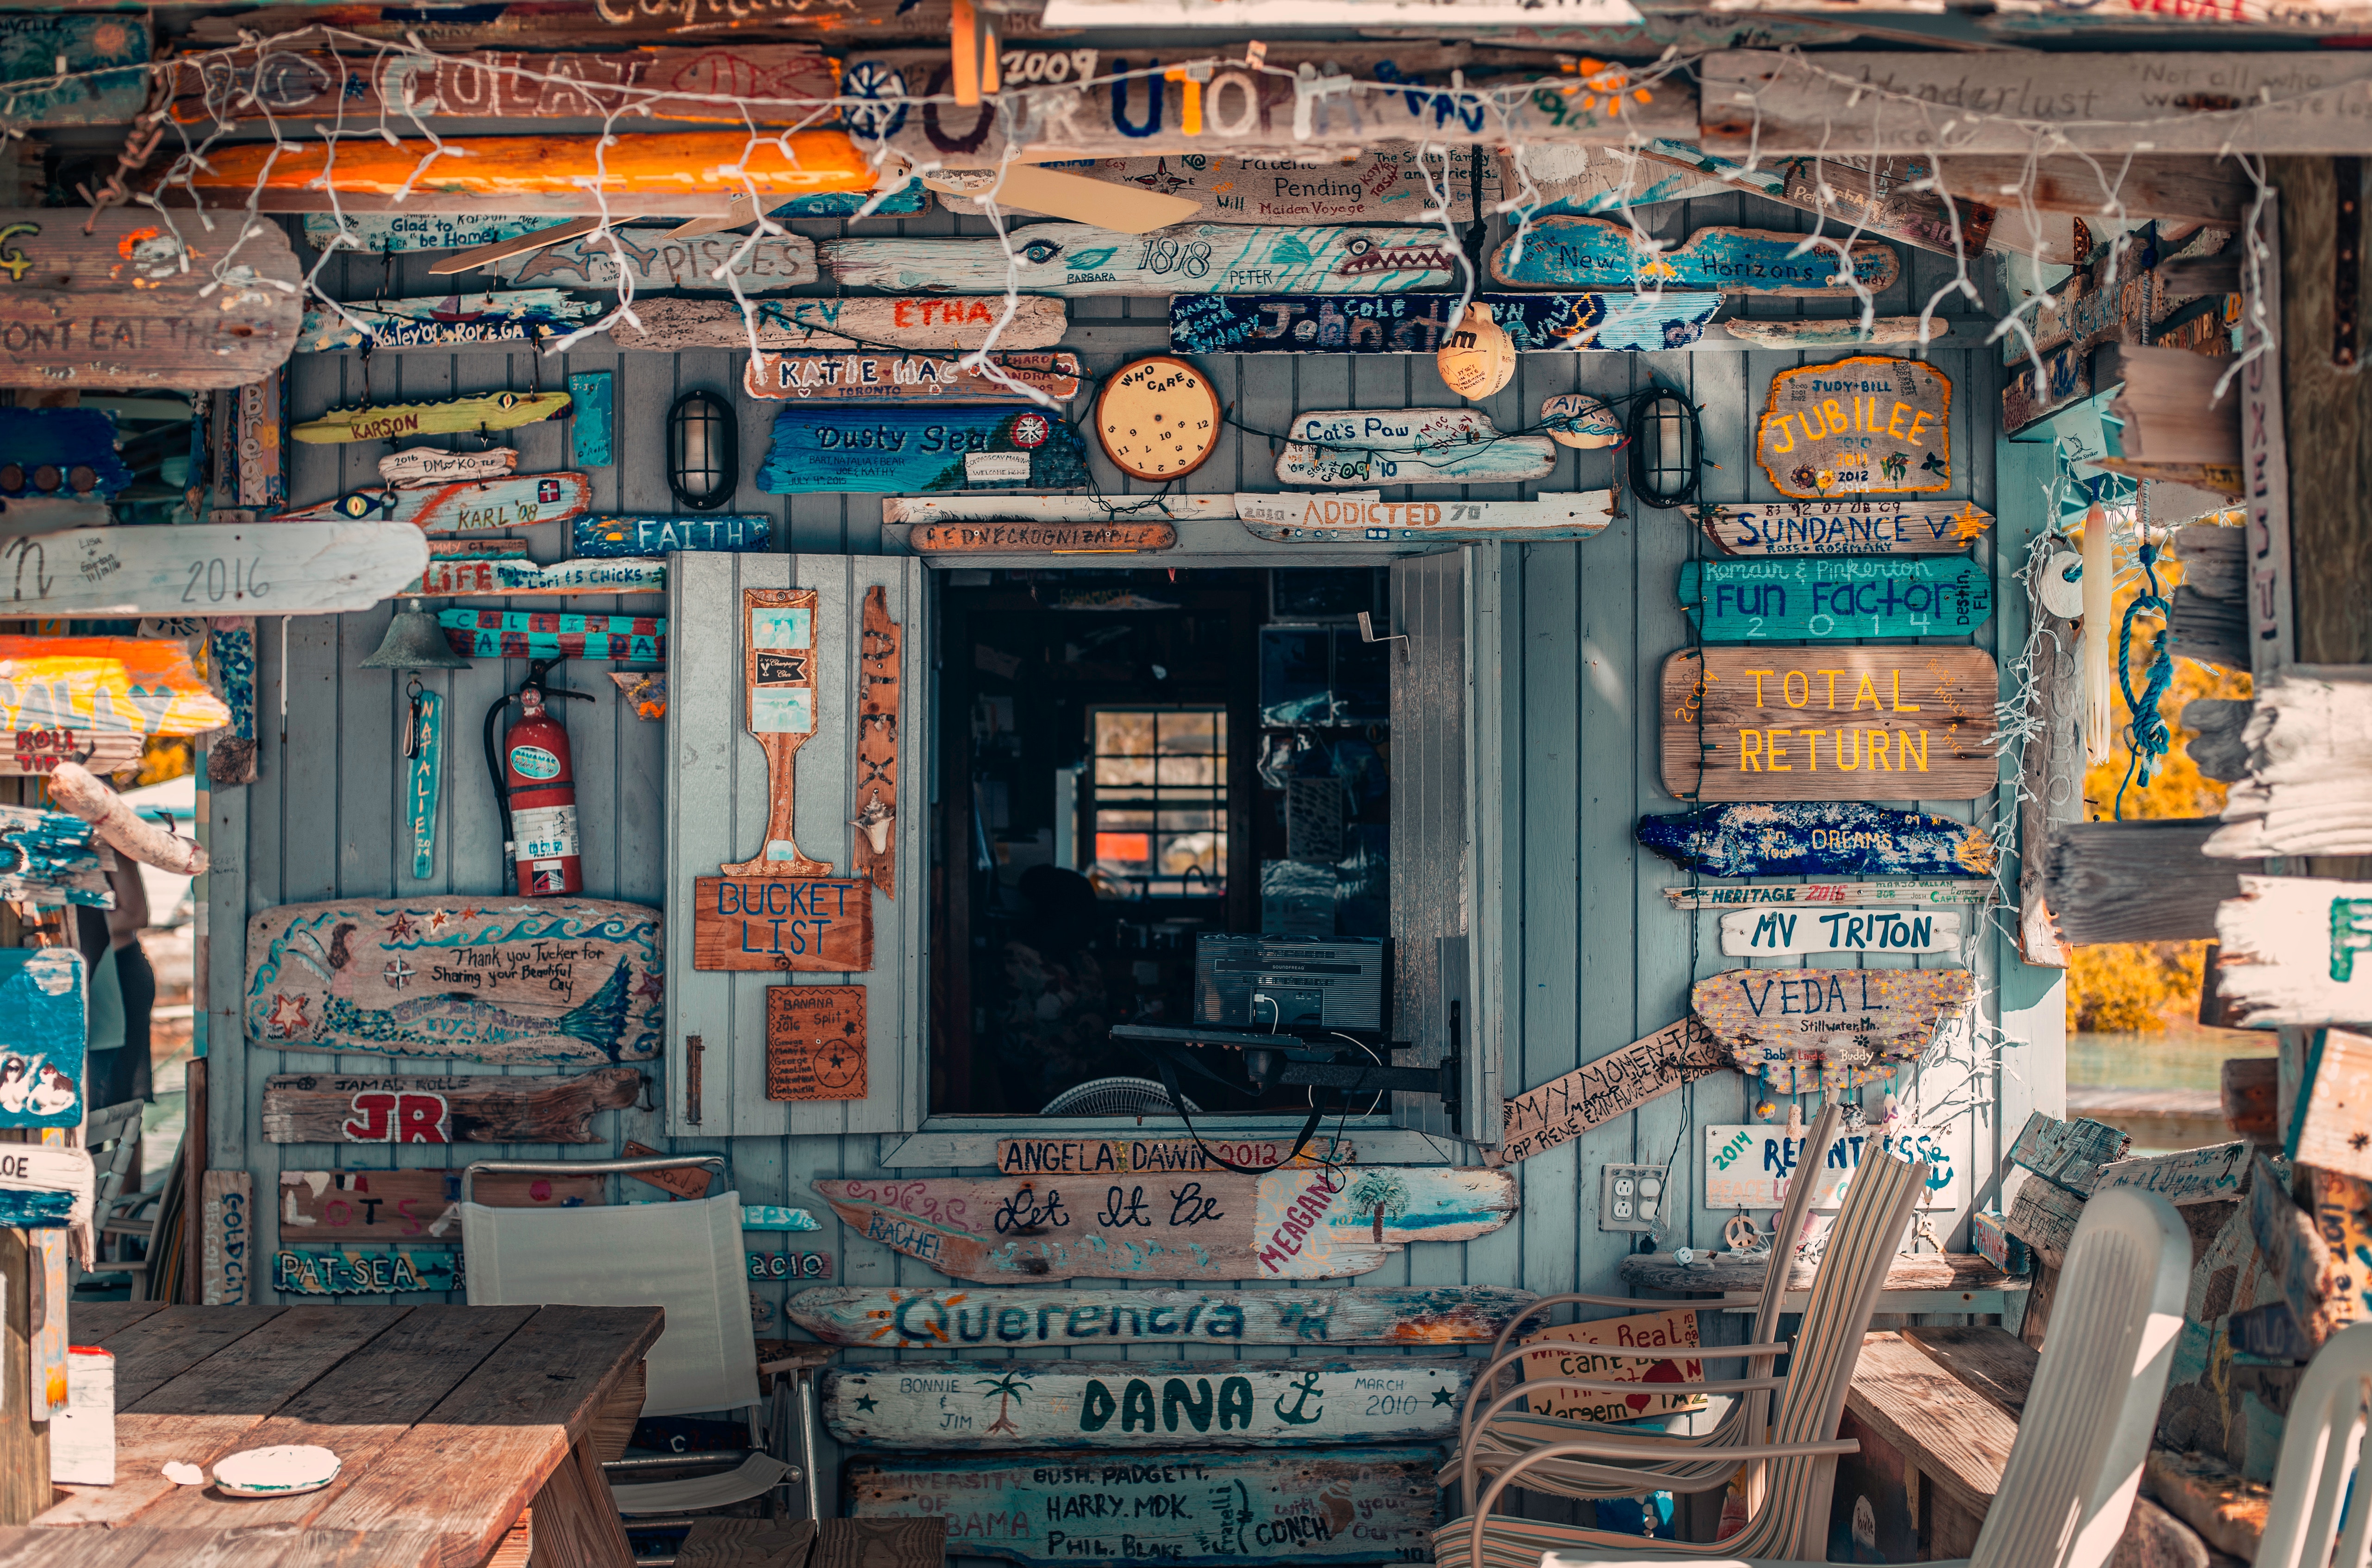
street, city, travel, bazaar, market, public space, urban area, human settlement